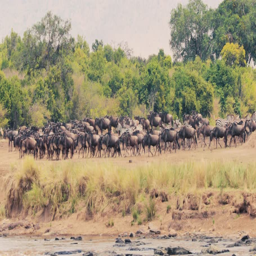
animal and zebra cross a river during migration .